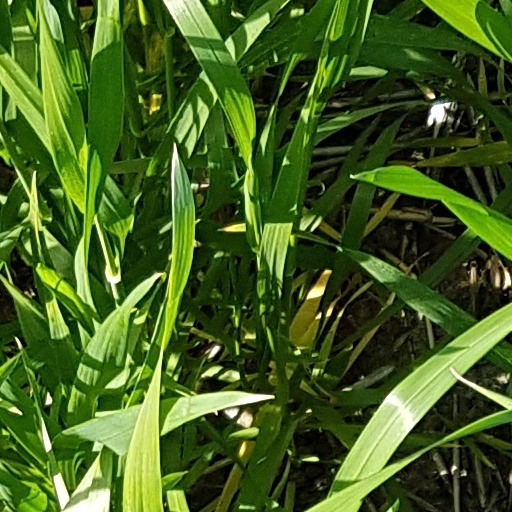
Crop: wheat